Philipp von Cobenzl

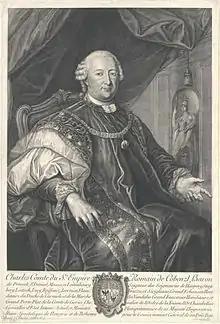
Cobenzl in habit of the Order of the Golden Fleece

Johann Philipp, Graf von Cobenzl (28 May 1741 – 30 August 1810) was a statesman of the Habsburg monarchy and the Austrian Empire.